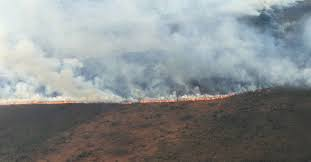
Fire: yes
Smoke: yes